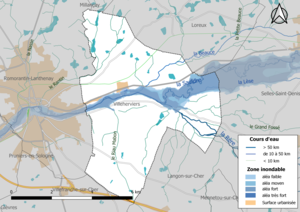
Carte des zones inondables de la commune de fr:Villeherviers (France).
Villeherviers est une commune française située dans le département de Loir-et-Cher, en région Centre-Val de Loire.